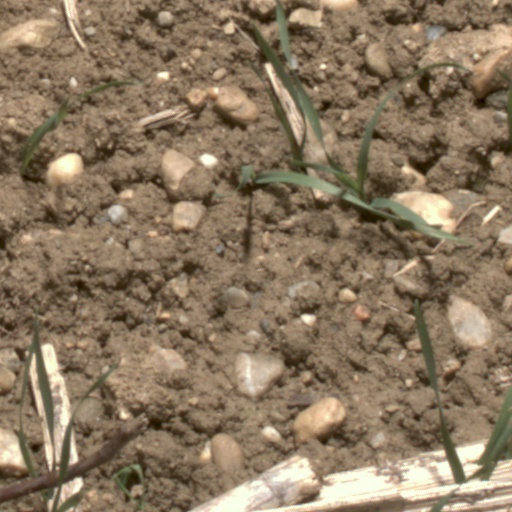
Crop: wheat